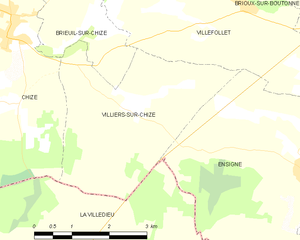
Carte des communes françaises Villiers-sur-Chizé